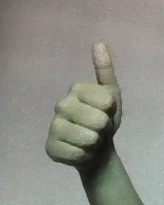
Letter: aleff